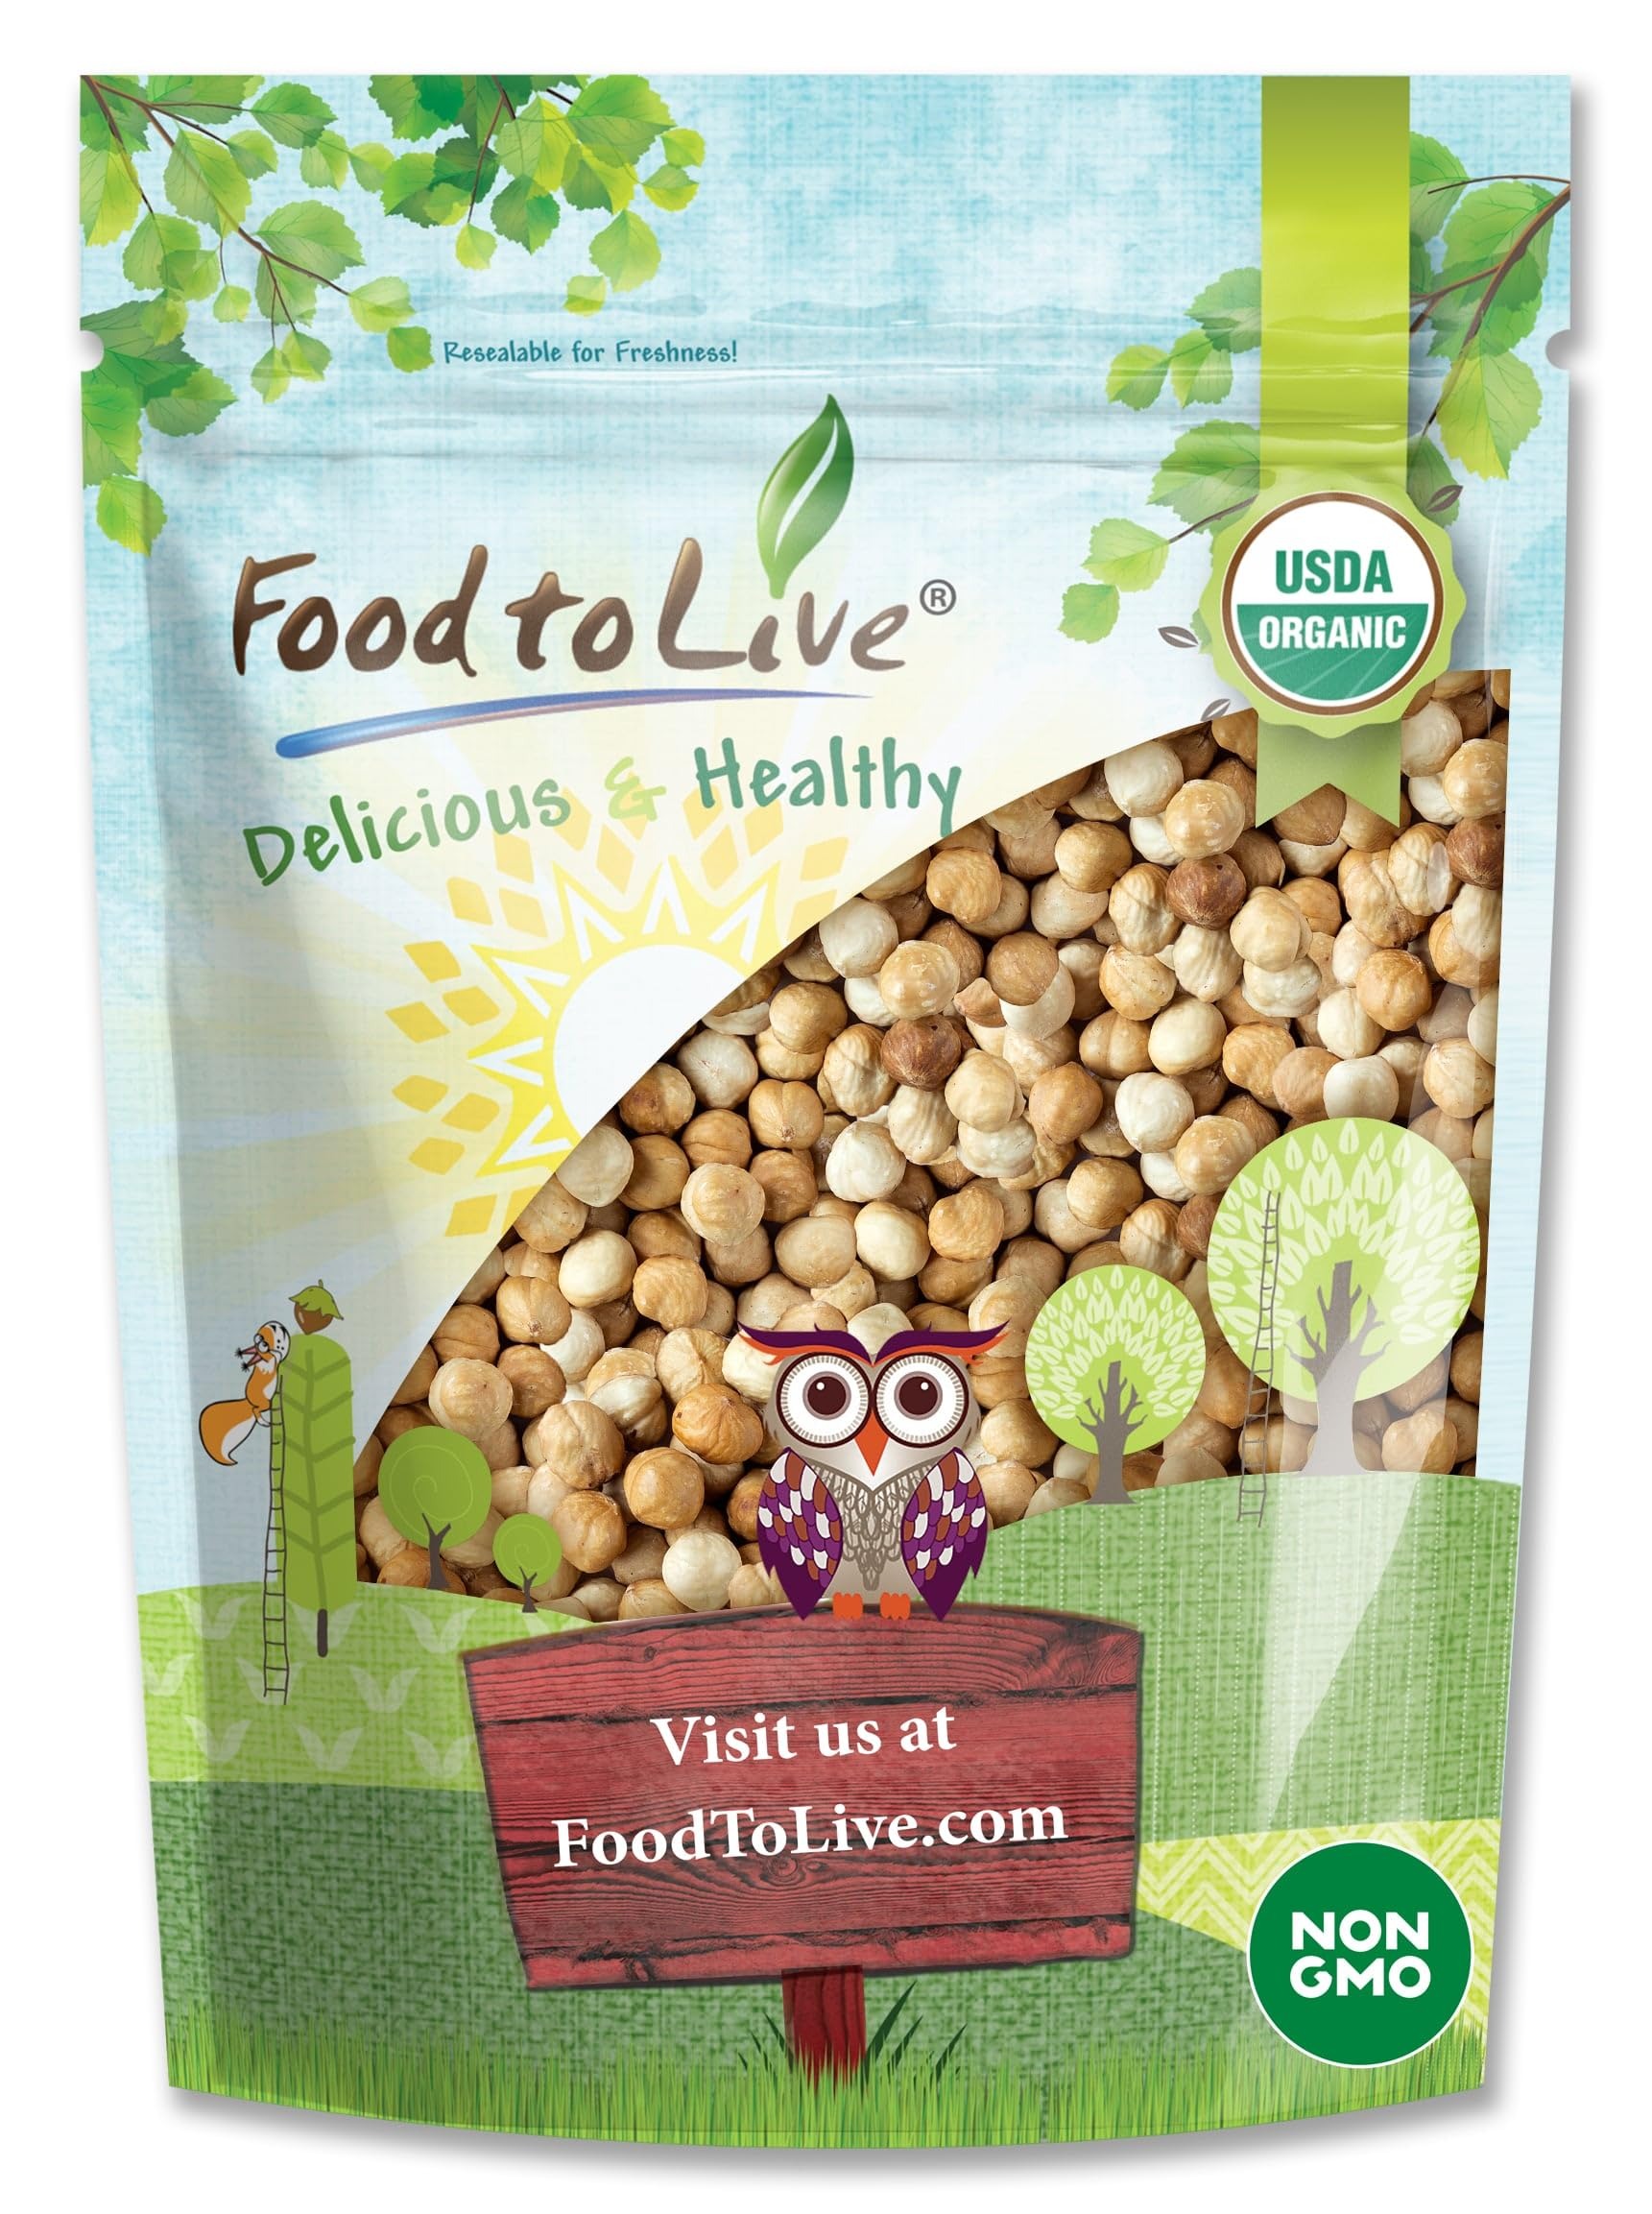
Item Name: Food to Live Organic Blanched Roasted Hazelnuts, 4 Pounds – Non-GMO, Dry Roasted Filberts, No Skin, Whole Nuts, Unsalted, Kosher, Vegan, Bulk. Keto Snack. Great for Baking, Salads, and Granola.
Bullet Point 1: ✔️ ORGANIC & NON-GMO: Blanched Roasted Hazelnuts by Food to Live are Organic and Non-GMO. Moreover, they’re Kosher and contain no sodium or cholesterol.
Bullet Point 2: ✔️ BLANCHED-DRY ROASTED-UNSALTED: Our Organic Filberts are first blanched (meaning, their skin is removed), then are gently dry roasted in the oven. They contain no salt and are perfectly crunchy without any bitterness.
Bullet Point 3: ✔️ KETO & VEGAN FRIENDLY: Roasted Organic Hazelnuts are low in carbs, thus are suitable for Keto, Vegan, and Vegetarian diets.
Bullet Point 4: ✔️ HIGHLY NUTRITIOUS: Food to Live Organic Blanched Roasted Filberts are incredibly rich in Potassium, Magnesium, Phosphorus, and Folate. Moreover, they contain a fair amount of Calcium, and Vitamins E and A.
Bullet Point 5: ✔️ SNACK & INGREDIENT: Roasted Blanched Hazelnuts can be eaten as a snack right out of the bag. They’re excellent nuts to add to baked goodies and homemade confectionery. Chop them up and use as a topping for salads, yogurt, and oatmeal, or add to sports nutrition bars and granola.
Product Description: f you want a quick and filling snack packed with fiber and essential vitamins and minerals, Organic Roasted Blanched Hazelnuts are a good option. These nuts are delicious on their own, but you can also use them to enrich the flavor of many dishes and baked goods. Blanched whole hazelnuts do not have the skin, which makes them taste milder than raw nuts. That’s because the skins are naturally bitter. Of course, you can blanch the nuts yourself, but those skins cling tight. Therefore, trying to make Organic Blanched Hazelnuts at home would be a challenge. How to Enjoy Organic Roasted Blanched Hazelnuts You don’t have to eat them as a snack from the pack in order to enjoy the delicious natural flavor of hazelnuts. Some dishes, like oatmeal, bring out the flavor of the nut. Therefore, sprinkling some roasted unsalted hazelnuts onto your morning oatmeal or other cereal is sure to be a good idea. Try to experiment with various recipes and use Organic Blanched Hazelnuts when baking. They would add flavor and crunch to cookies, granola, and cakes. And if you plan to add chocolate to the recipe as well, the taste would be even better. Using Organic Roasted Hazelnuts in homemade chocolates is a must if you want to create an amazing confectionery. Blanched Roasted Hazelnuts have a richer flavor than raw because of the roasting. That’s why they make such a great snack without any additives at all. They also make for an excellent ingredient in salads. There are also some soup recipes that could use some hazelnuts. If you love to experiment with flours, you can grind these nuts into meal and make some incredible hazelnut cookies. WARNING: Consuming this product can expose you to chemicals including Acrylamide, which is known to the State of California to cause cancer and birth defects or other reproductive harm. For more information go to www.P65Warnings.ca.gov/food
Value: 64.0
Unit: Ounce

Price: 71.38